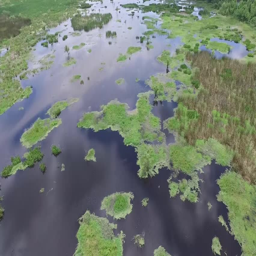
flying over a marsh with cloudy sky reflected in water